Plebiscite of Veneto of 1866

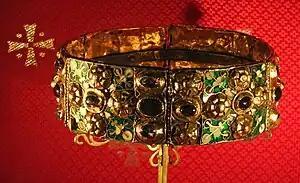
The iron crown returned to Italy

The Austrian garrison had begun its abandonment of the city of Venice as early as the night of 18 October, with the first units embarking on Lloyd Triestino shipping vessels and the rest of the troops gathered, awaiting embarkation, on the Lido.